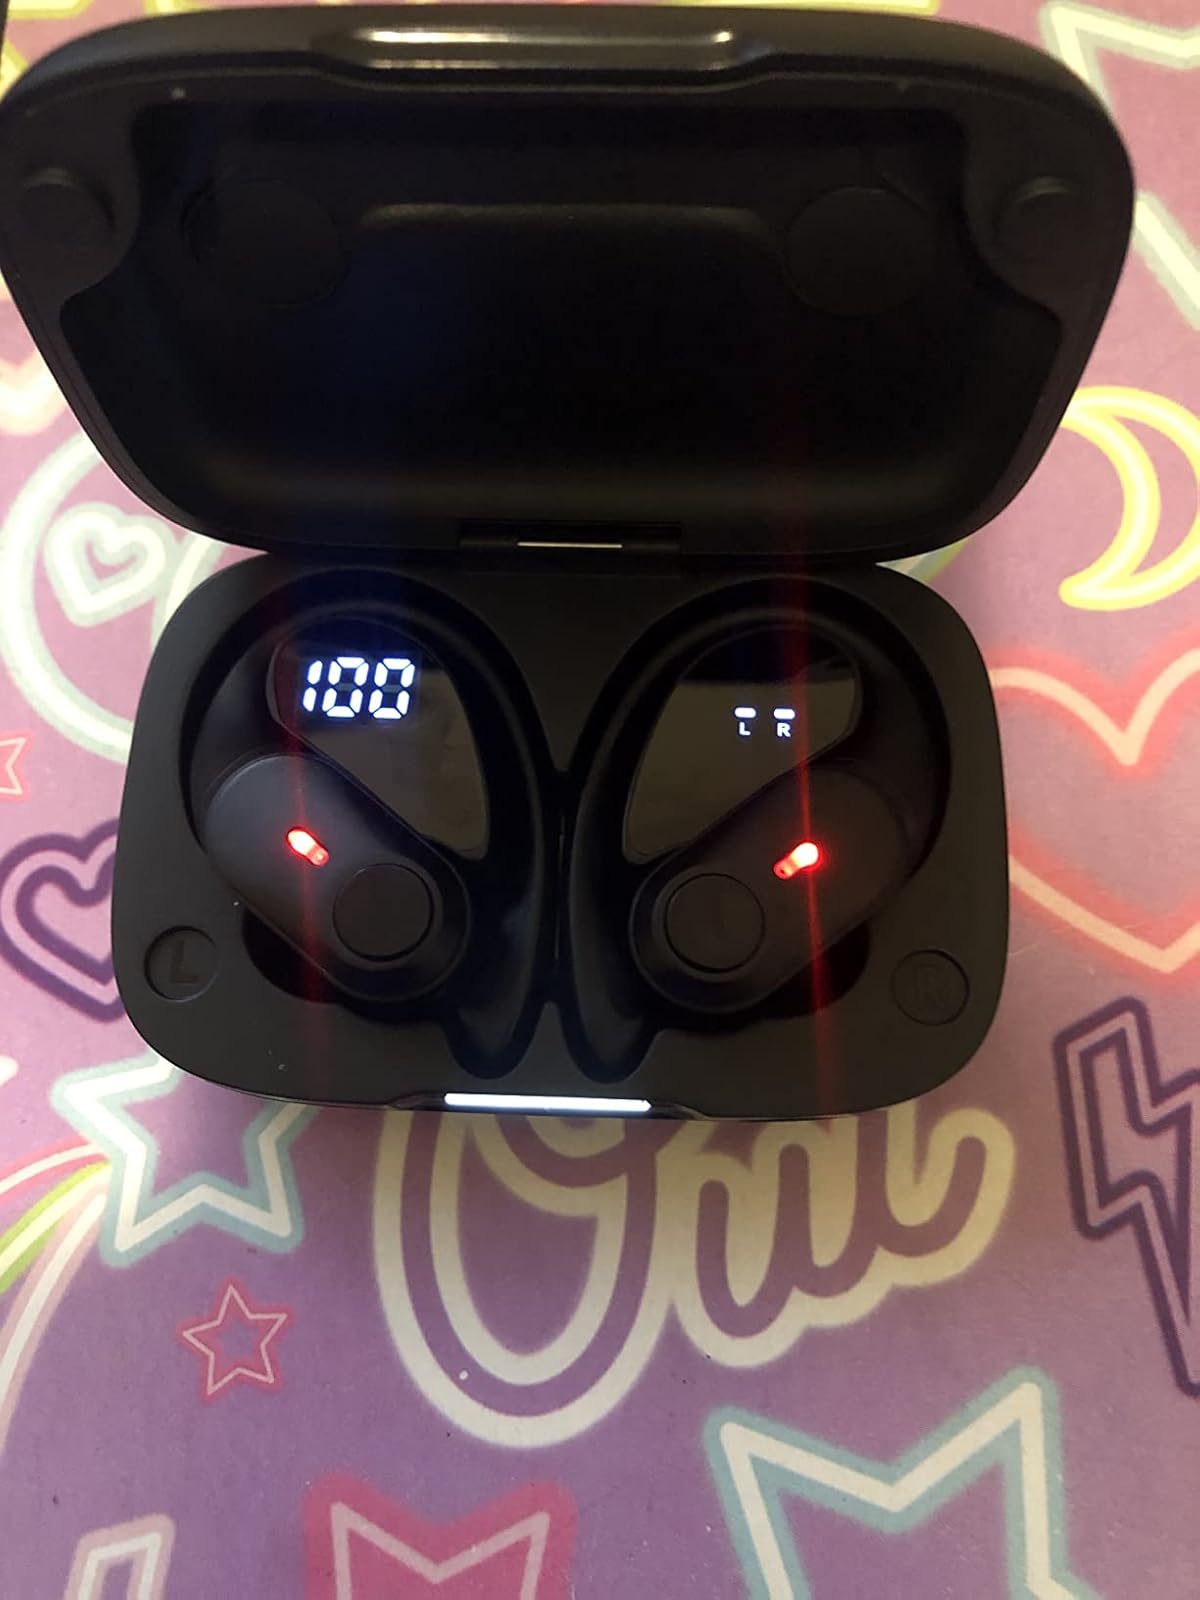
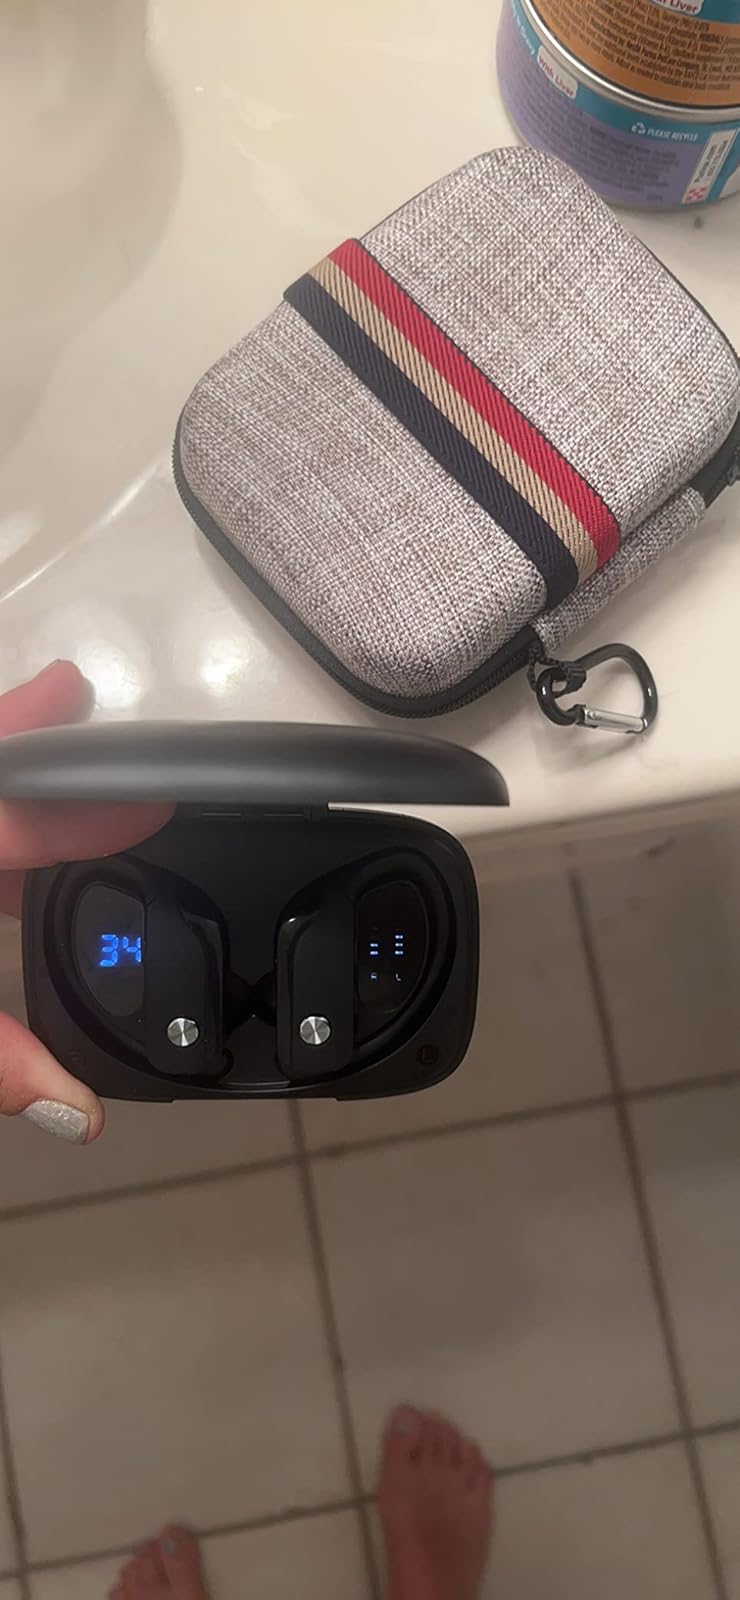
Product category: earbuds
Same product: no